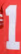
Number: 1